Chilean rock

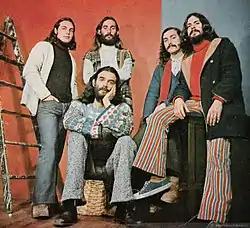
Los Jaivas are one of the most important rock bands in Chile, mixing latinamerican folk and progressive rock styles

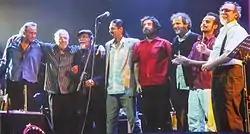
Congreso's style would evolve from folk rock, to progressive, jazz fusion and pop, establishing "Fusion Latinoamericana" as a Chilean music genre. In 2019 they celebrated their 50th anniversary

During the second half of the 1960s and early 1970s, after the strong American and British influences of the "Nueva Ola", the Chilean rock movement began to return to the country's indigenous and Latin American sounds looking for his own identity. A neo-folk movement developed with the aim of recovering traditional Chilean folk music and merging it with Latin American rhythms such as andean music. This would have its fullest expression in the "Nueva Canción Chilena" (the New Chilean Song), which grew up in parallel to other "nueva canción" movements across Latin America.